China, IL

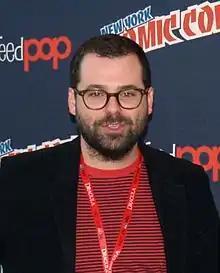
Creator Brad Neely based the series' premise on his view of college.

The series was conceived as a web series on Adult Swim's defunct comedy website, Super Deluxe, in 2008. Neely, who had produced "I Am Baby Cakes" and "The Professor Brothers" shorts for Super Deluxe in 2006, envisioned the characters in each series to coexist in the same universe. With this relationship in mind, he produced a four-part online series entitled "China, IL", hand-drawn by him in his apartment in Austin, Texas. The series was published onto Super Deluxe in 2008. Intended for online consumption, he considered the web series independent from "China, IL", due to the differences in format and structure that he stated he feels his work should be dictated by.